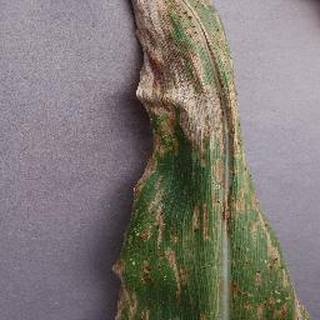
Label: corn_northern_leaf_blight